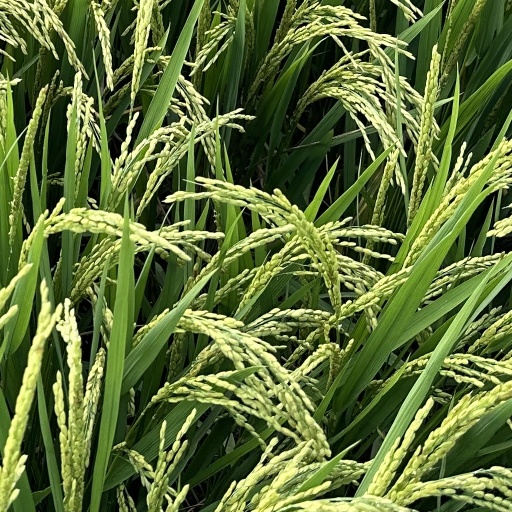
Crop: rice